NatWest

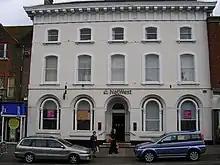
The NatWest branch at Leighton Buzzard, Bedfordshire, an example of Neo-Renaissance architecture

The bank's origins date back to 1658 with the foundation of Smith's Bank of Nottingham. Its oldest direct corporate ancestor, National Provincial Bank, was formed in 1833 as the National Provincial Bank of England. It merged with Union of London and Smith's Bank in 1918 to become National Provincial and Union Bank, shortening its name in 1924. District Bank (formed in 1829 as the Manchester and Liverpool District Banking Company) was acquired by National Provincial in 1962 and allowed to operate under its own name. Westminster Bank was formed in 1834 as London and Westminster Bank. It merged with London and County Bank in 1909 to become London County and Westminster Bank and with Parr's Bank in 1918 to become London County Westminster and Parrs Bank, shortening its name in 1923.